Walther P5

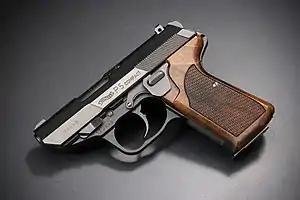
Walther P5 Compact

The Walther P5 Compact is the shorter and lighter version of the full-size P5. Approx 6,500 units were made for the commercial market with the "P5 Compact" slide marking.